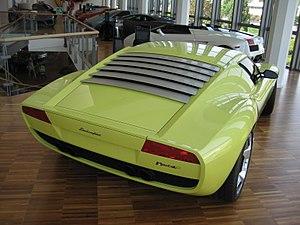
Musée Lamborghini - Miura Concept car 2006
La Lamborghini P400 Miura Concept est un concept-car du constructeur automobile italien Lamborghini et du designer Walter de Silva présentée officiellement au salon de Détroit en 2006.